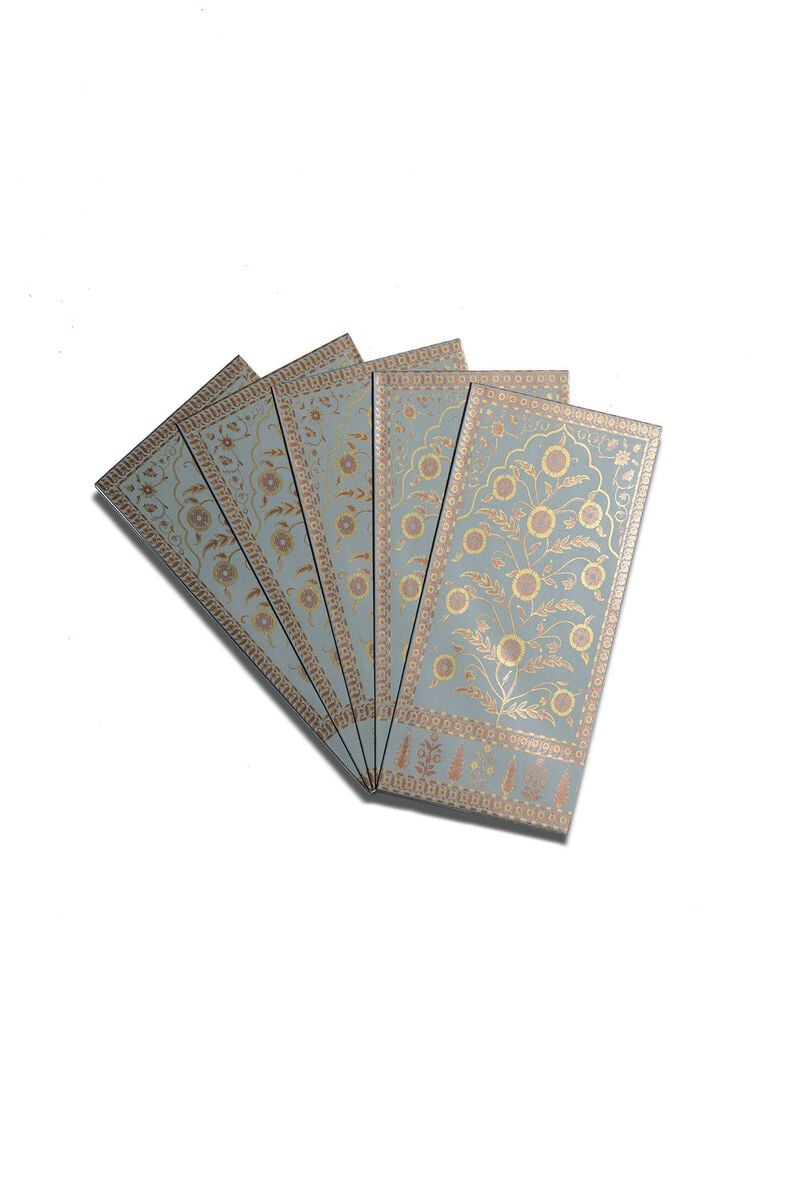
blue gold floral card